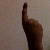
The image shows a hand gesture representing the number 1 in Indian Sign Language.